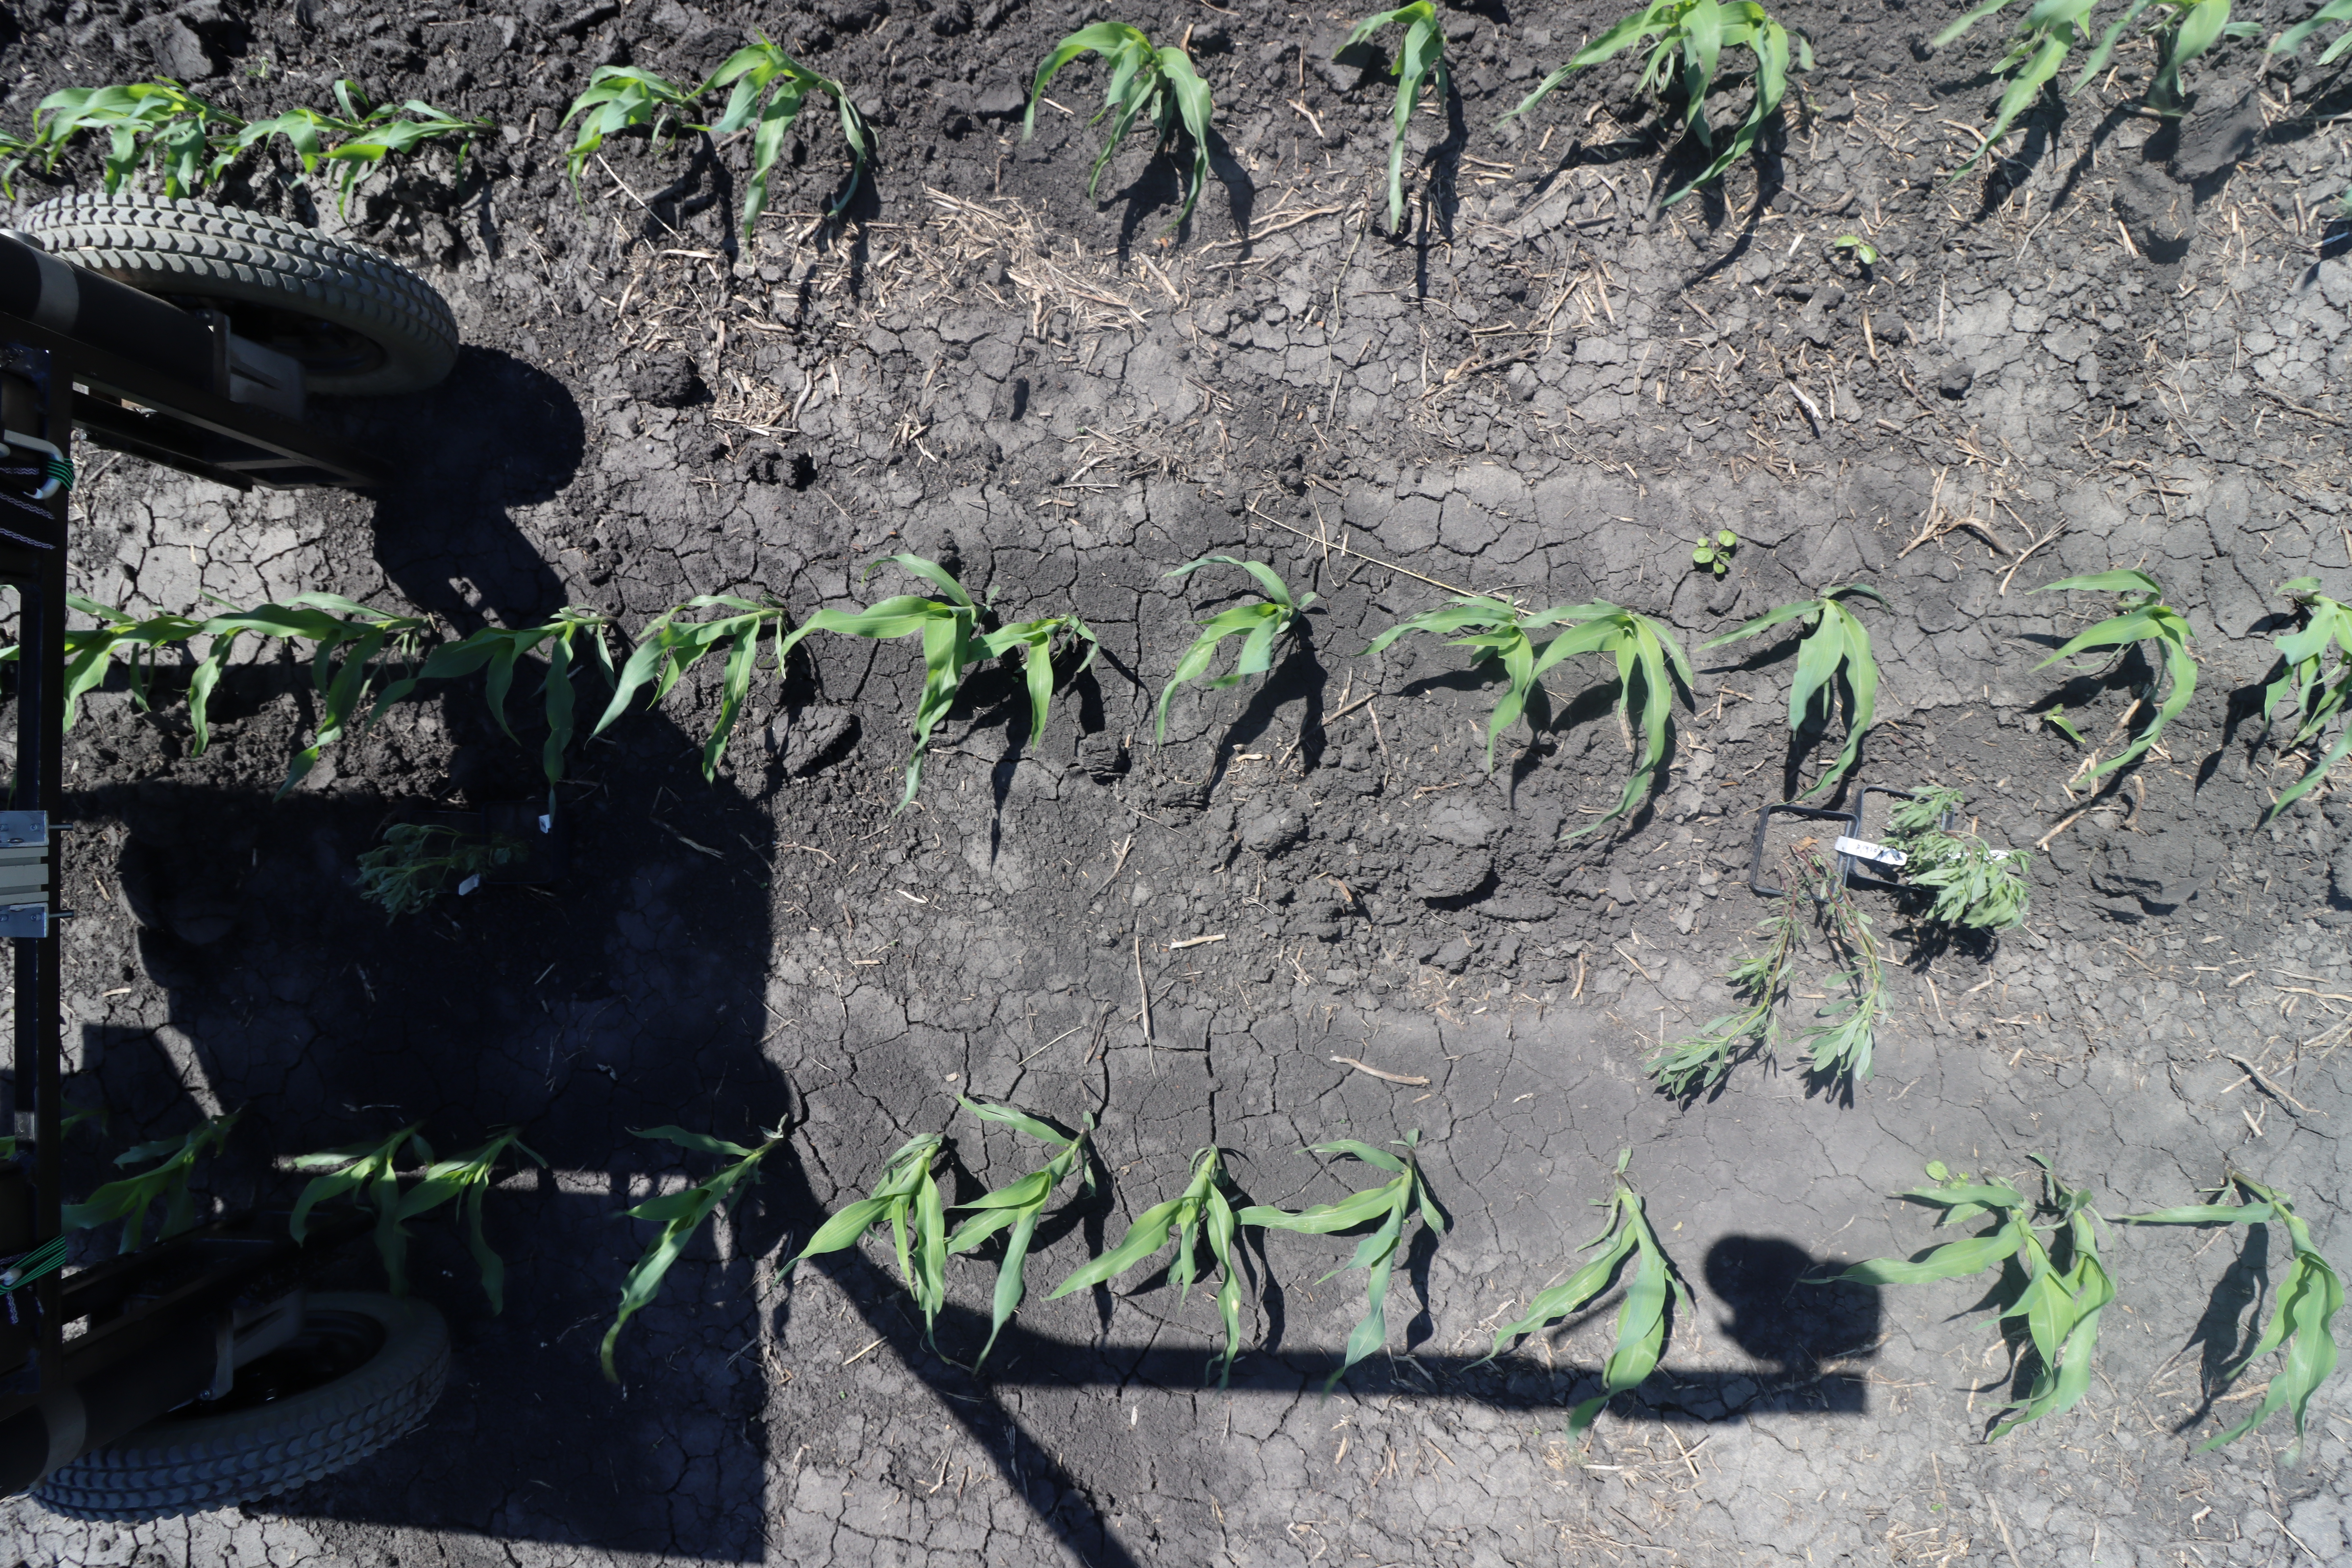
Crop: Corn
Objects: Corn, Corn, Corn, Corn, Corn, Corn, Corn, Corn, Corn, Corn, Corn, Corn, Corn, Kochia, Kochia, Ragweed, Corn, Corn, Corn, Corn, Corn, Corn, Corn, Corn, Corn, Corn, Corn